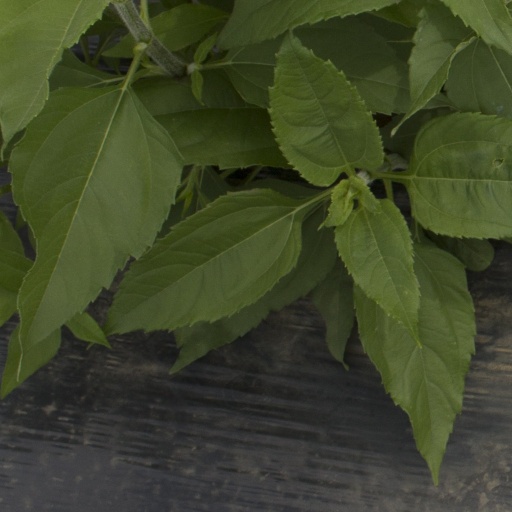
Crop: Jerusalem artichoke